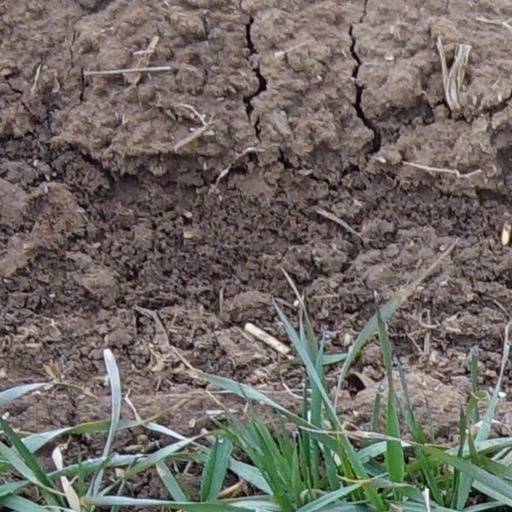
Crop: wheat